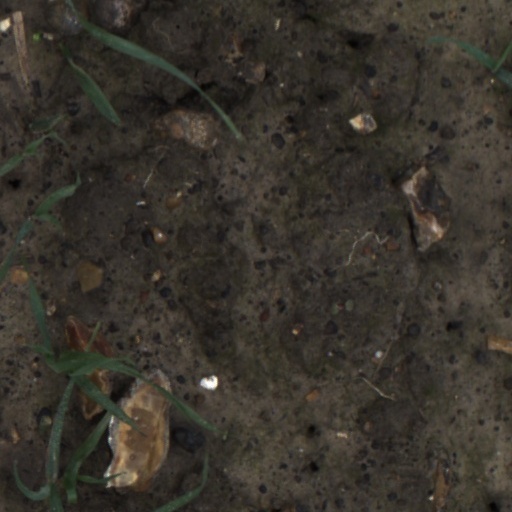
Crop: wheat